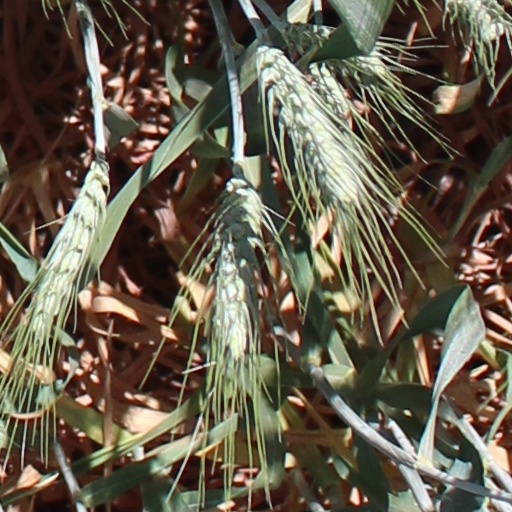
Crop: wheat